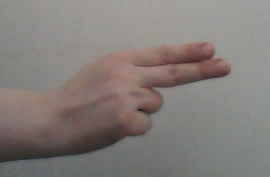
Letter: ain